Joe Rantz

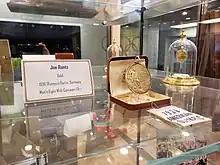
Joe Rantz's gold medal from the 1936 Berlin Summer Olympics, currently on display at the Conibear Shellhouse, University of Washington campus courtesy of the Rantz family

Joseph Harry Rantz (March 31, 1914 – September 10, 2007) was an American rower who won Olympic gold in the men's eight at the 1936 Summer Olympics.